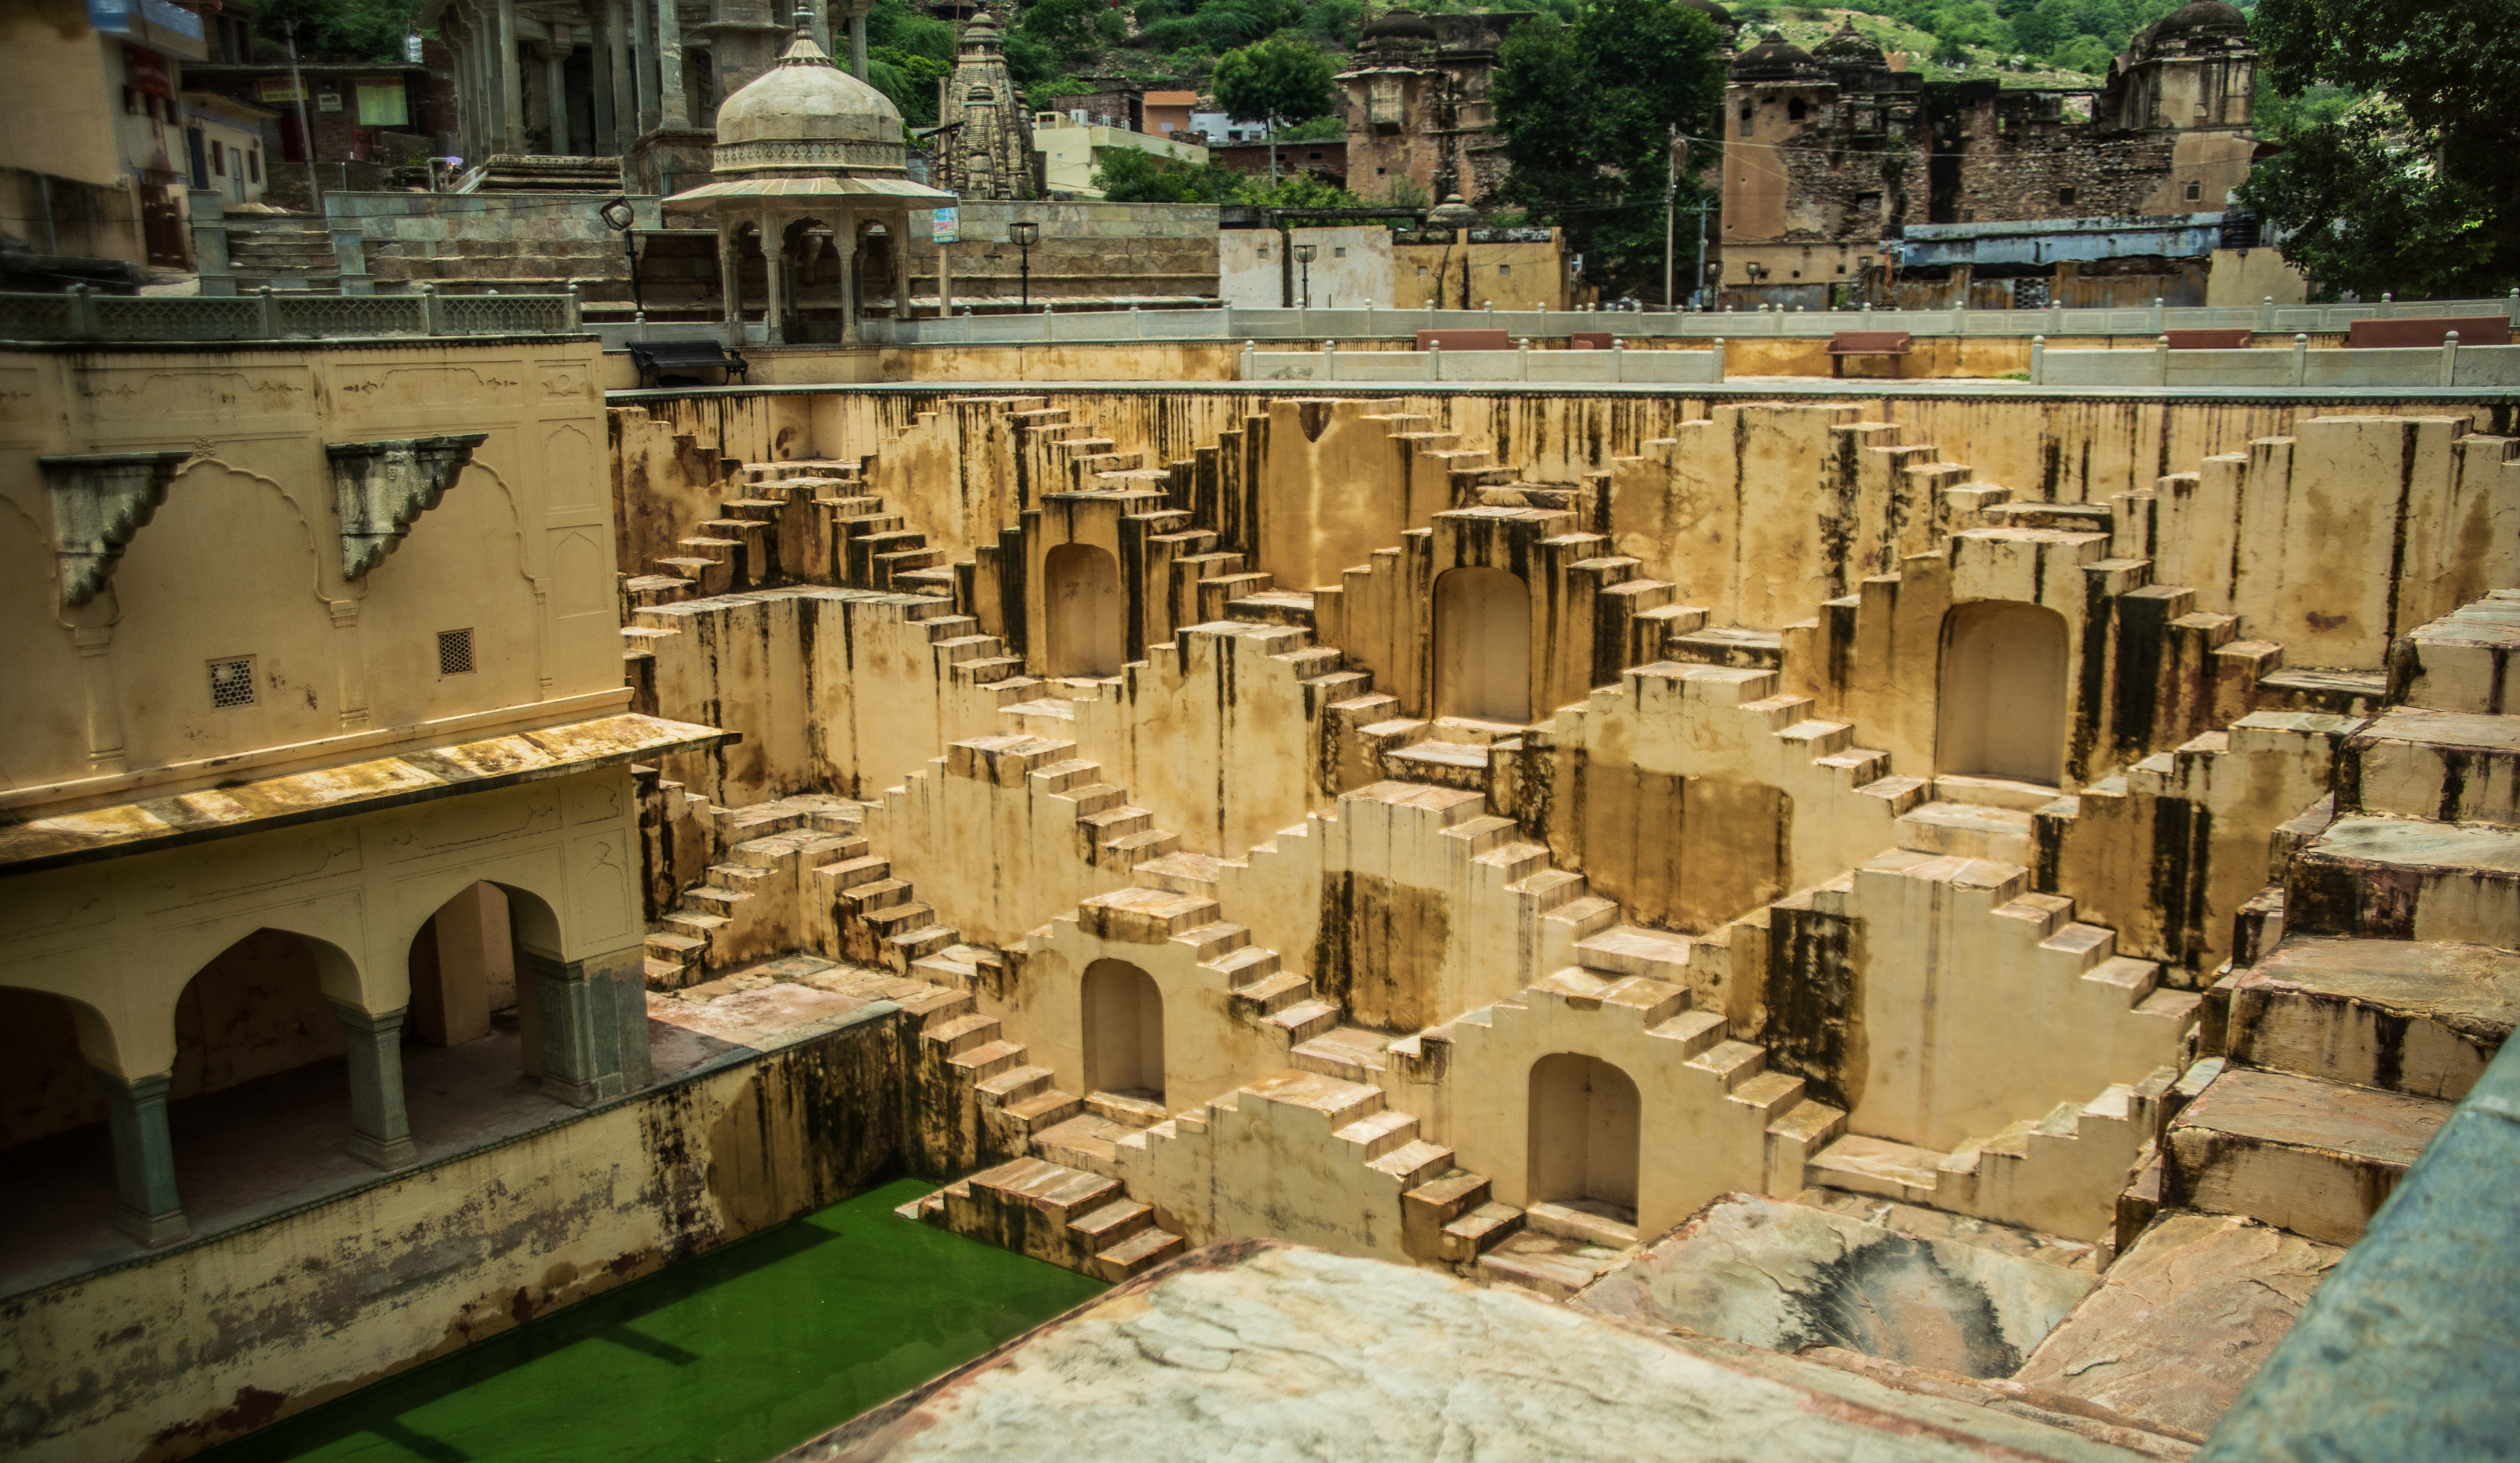
jaipur, abstract, amazing, amber, amer, ancient, antique, architecture, asia, attraction, background, backpacker, construction, decay, design, destination, famous, graphic, heritage, historic, history, incredible india, india, indian, journey, material, meena, old, palace, panna meena ka kund, pattern, rajasthan, reflection, relax, repetition, stairs, step, step well, stepwells, tourism, traditional, travel, trip, unesco, unseen, view, vintage, wall, water, well, historic site, holy places, archaeological site, ancient history, building, ruins, ancient roman architecture, ancient rome, scale model, arch, city, column